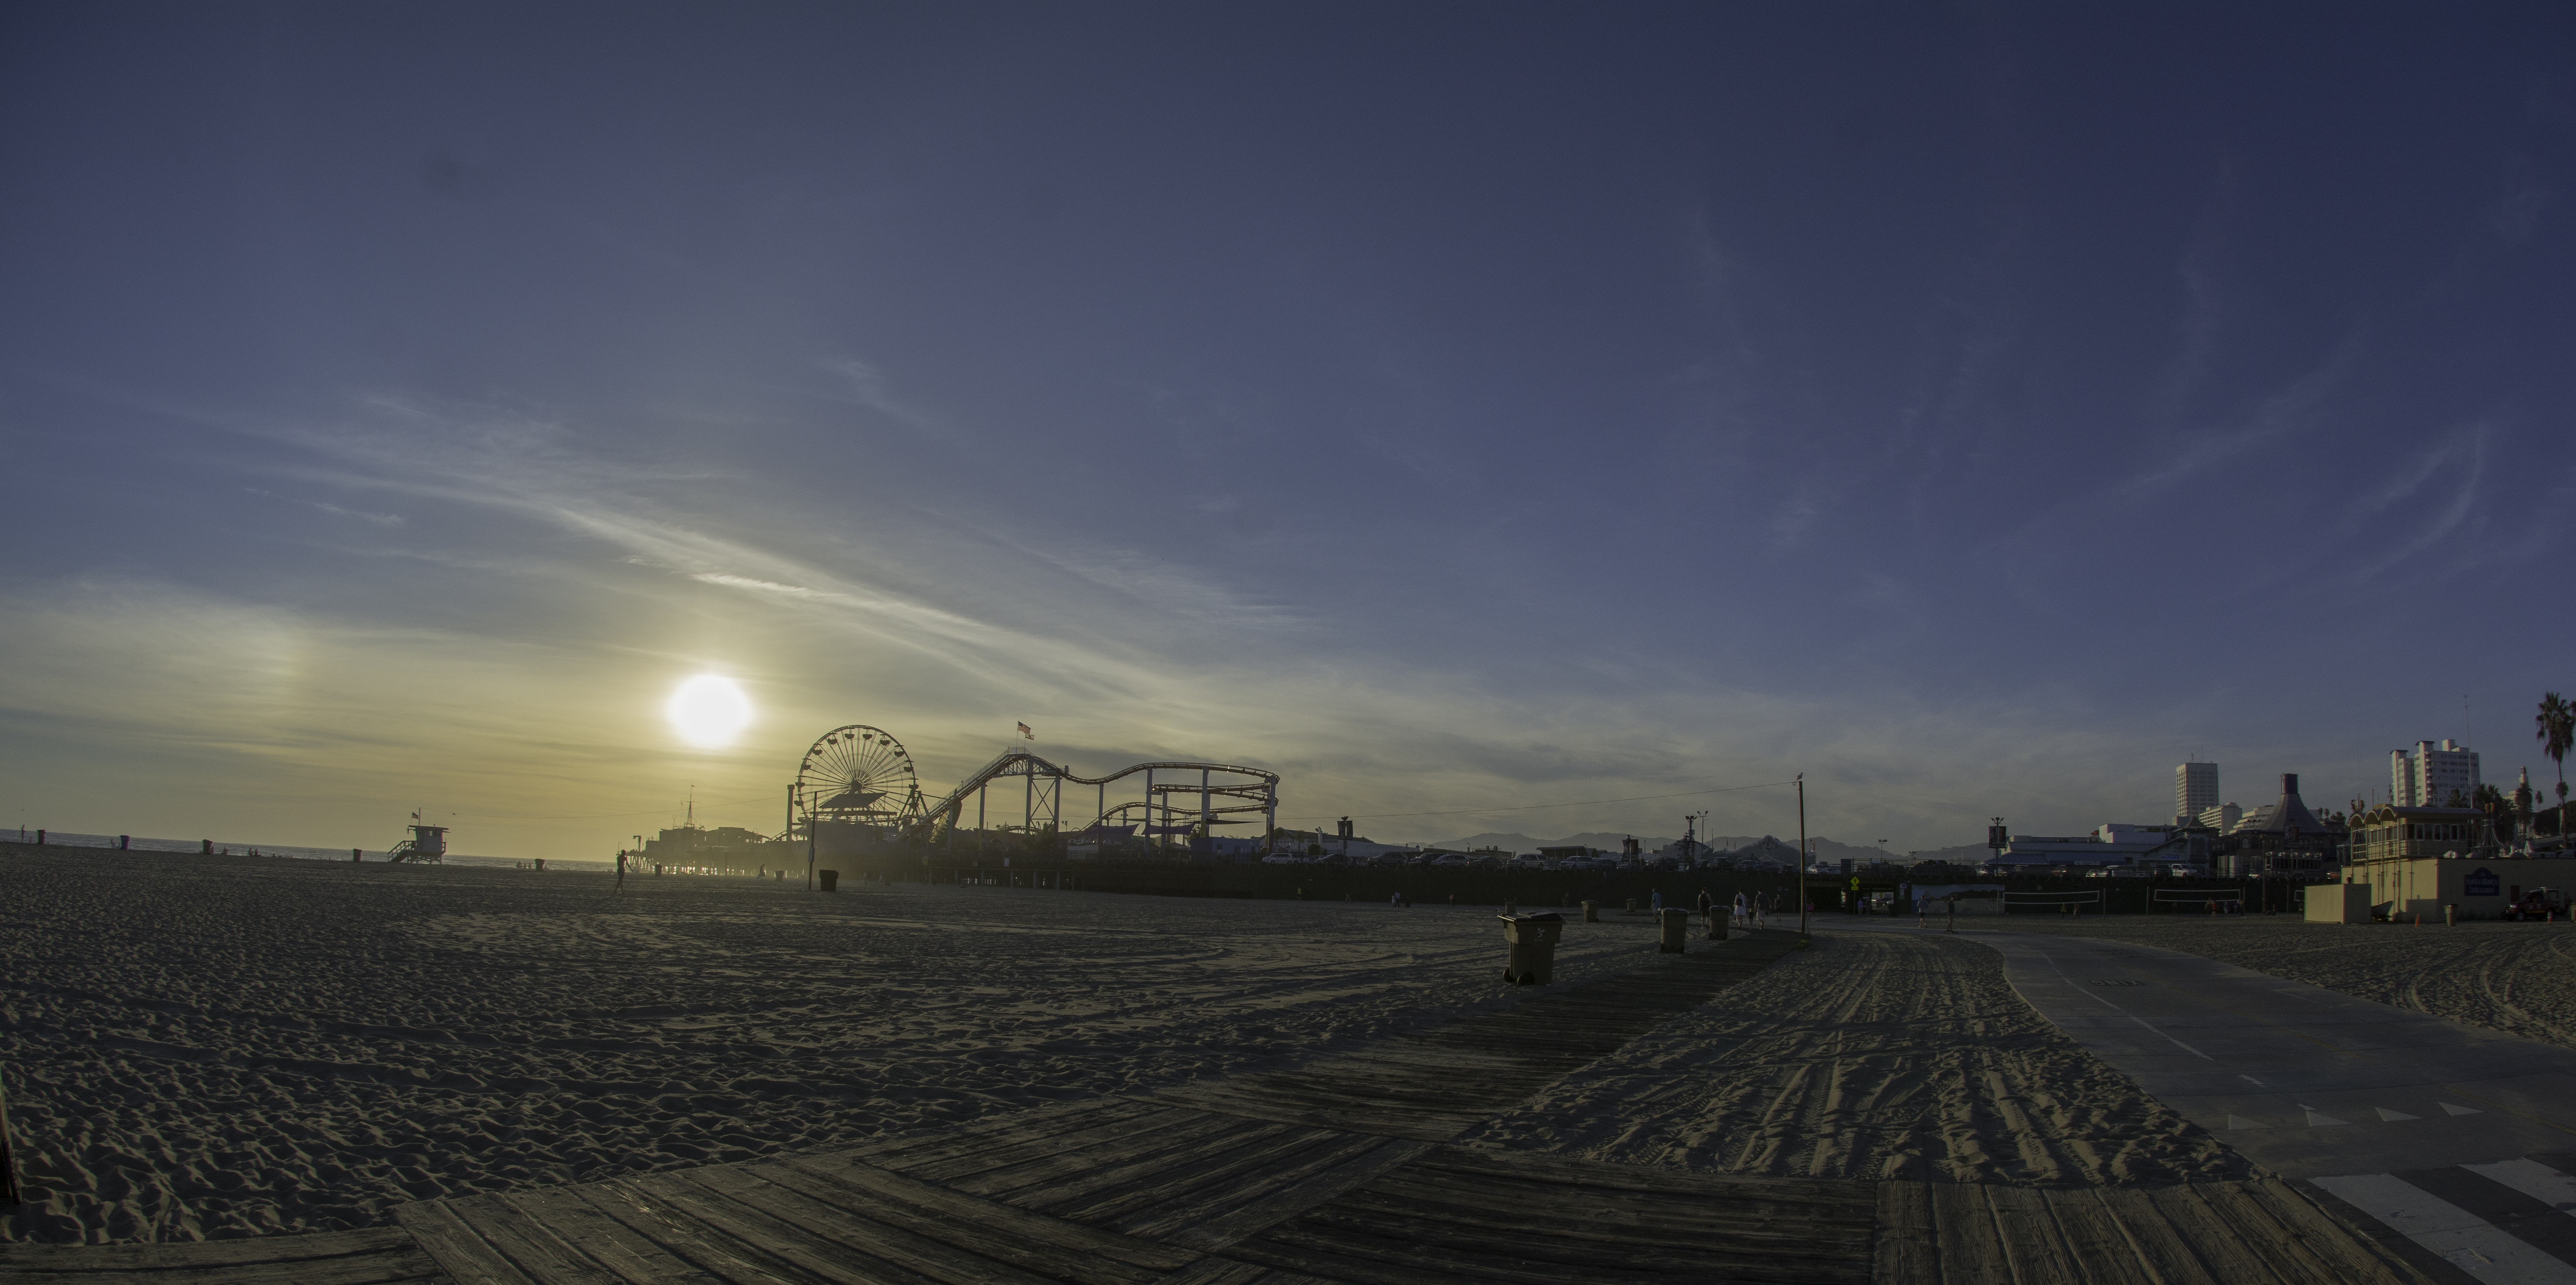
sea, horizon, cloud, sky, sunrise, sunset, night, sunlight, morning, dawn, cityscape, panorama, dusk, evening, weather, gulls, santamonica, santamonicapier, atmosphere of earth